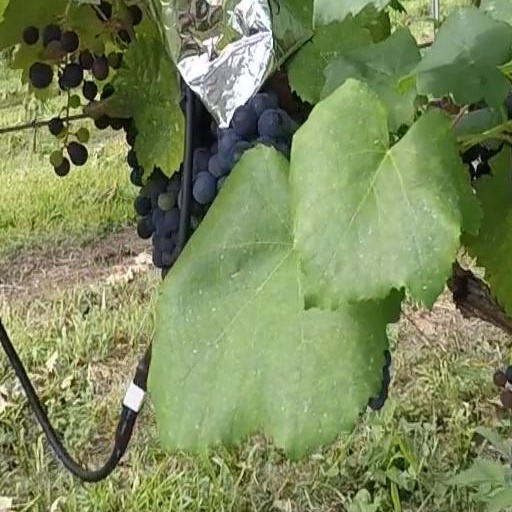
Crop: grape